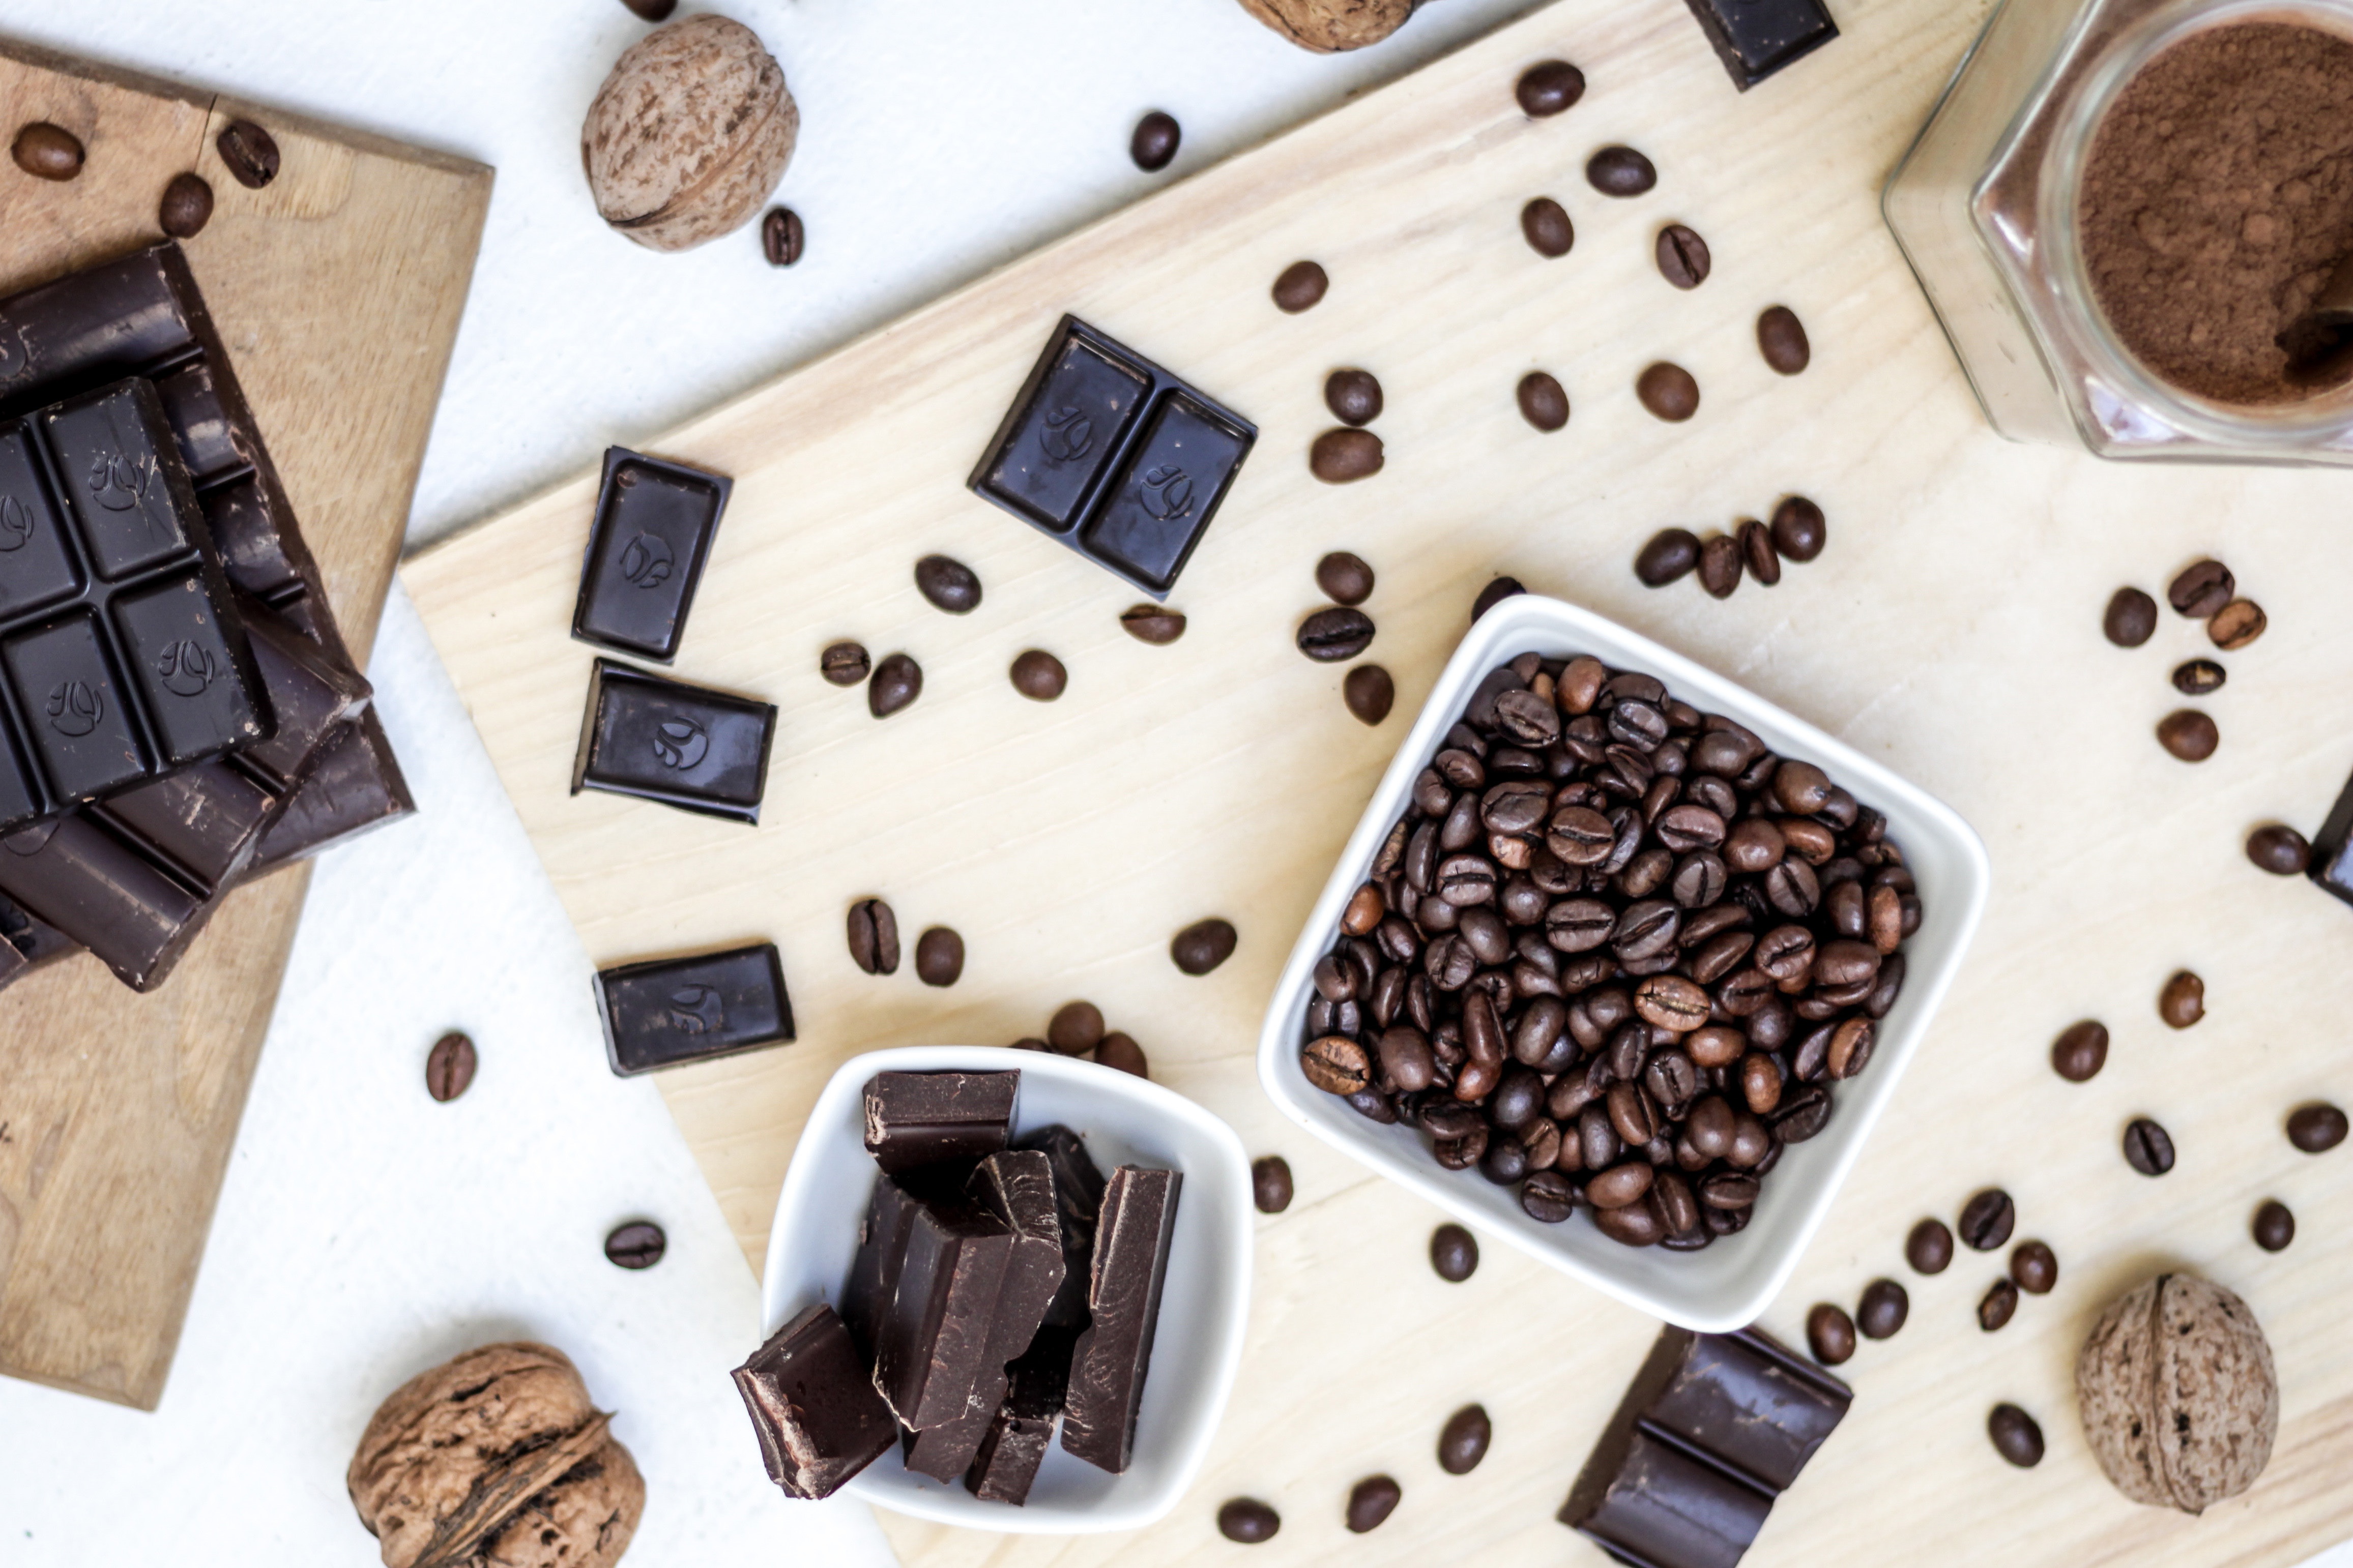
chocolate, food, chocolate chip, chocolate brownie, confectionery, chocolate bar, dessert, Cocoa solids, cuisine, praline, dish, baking